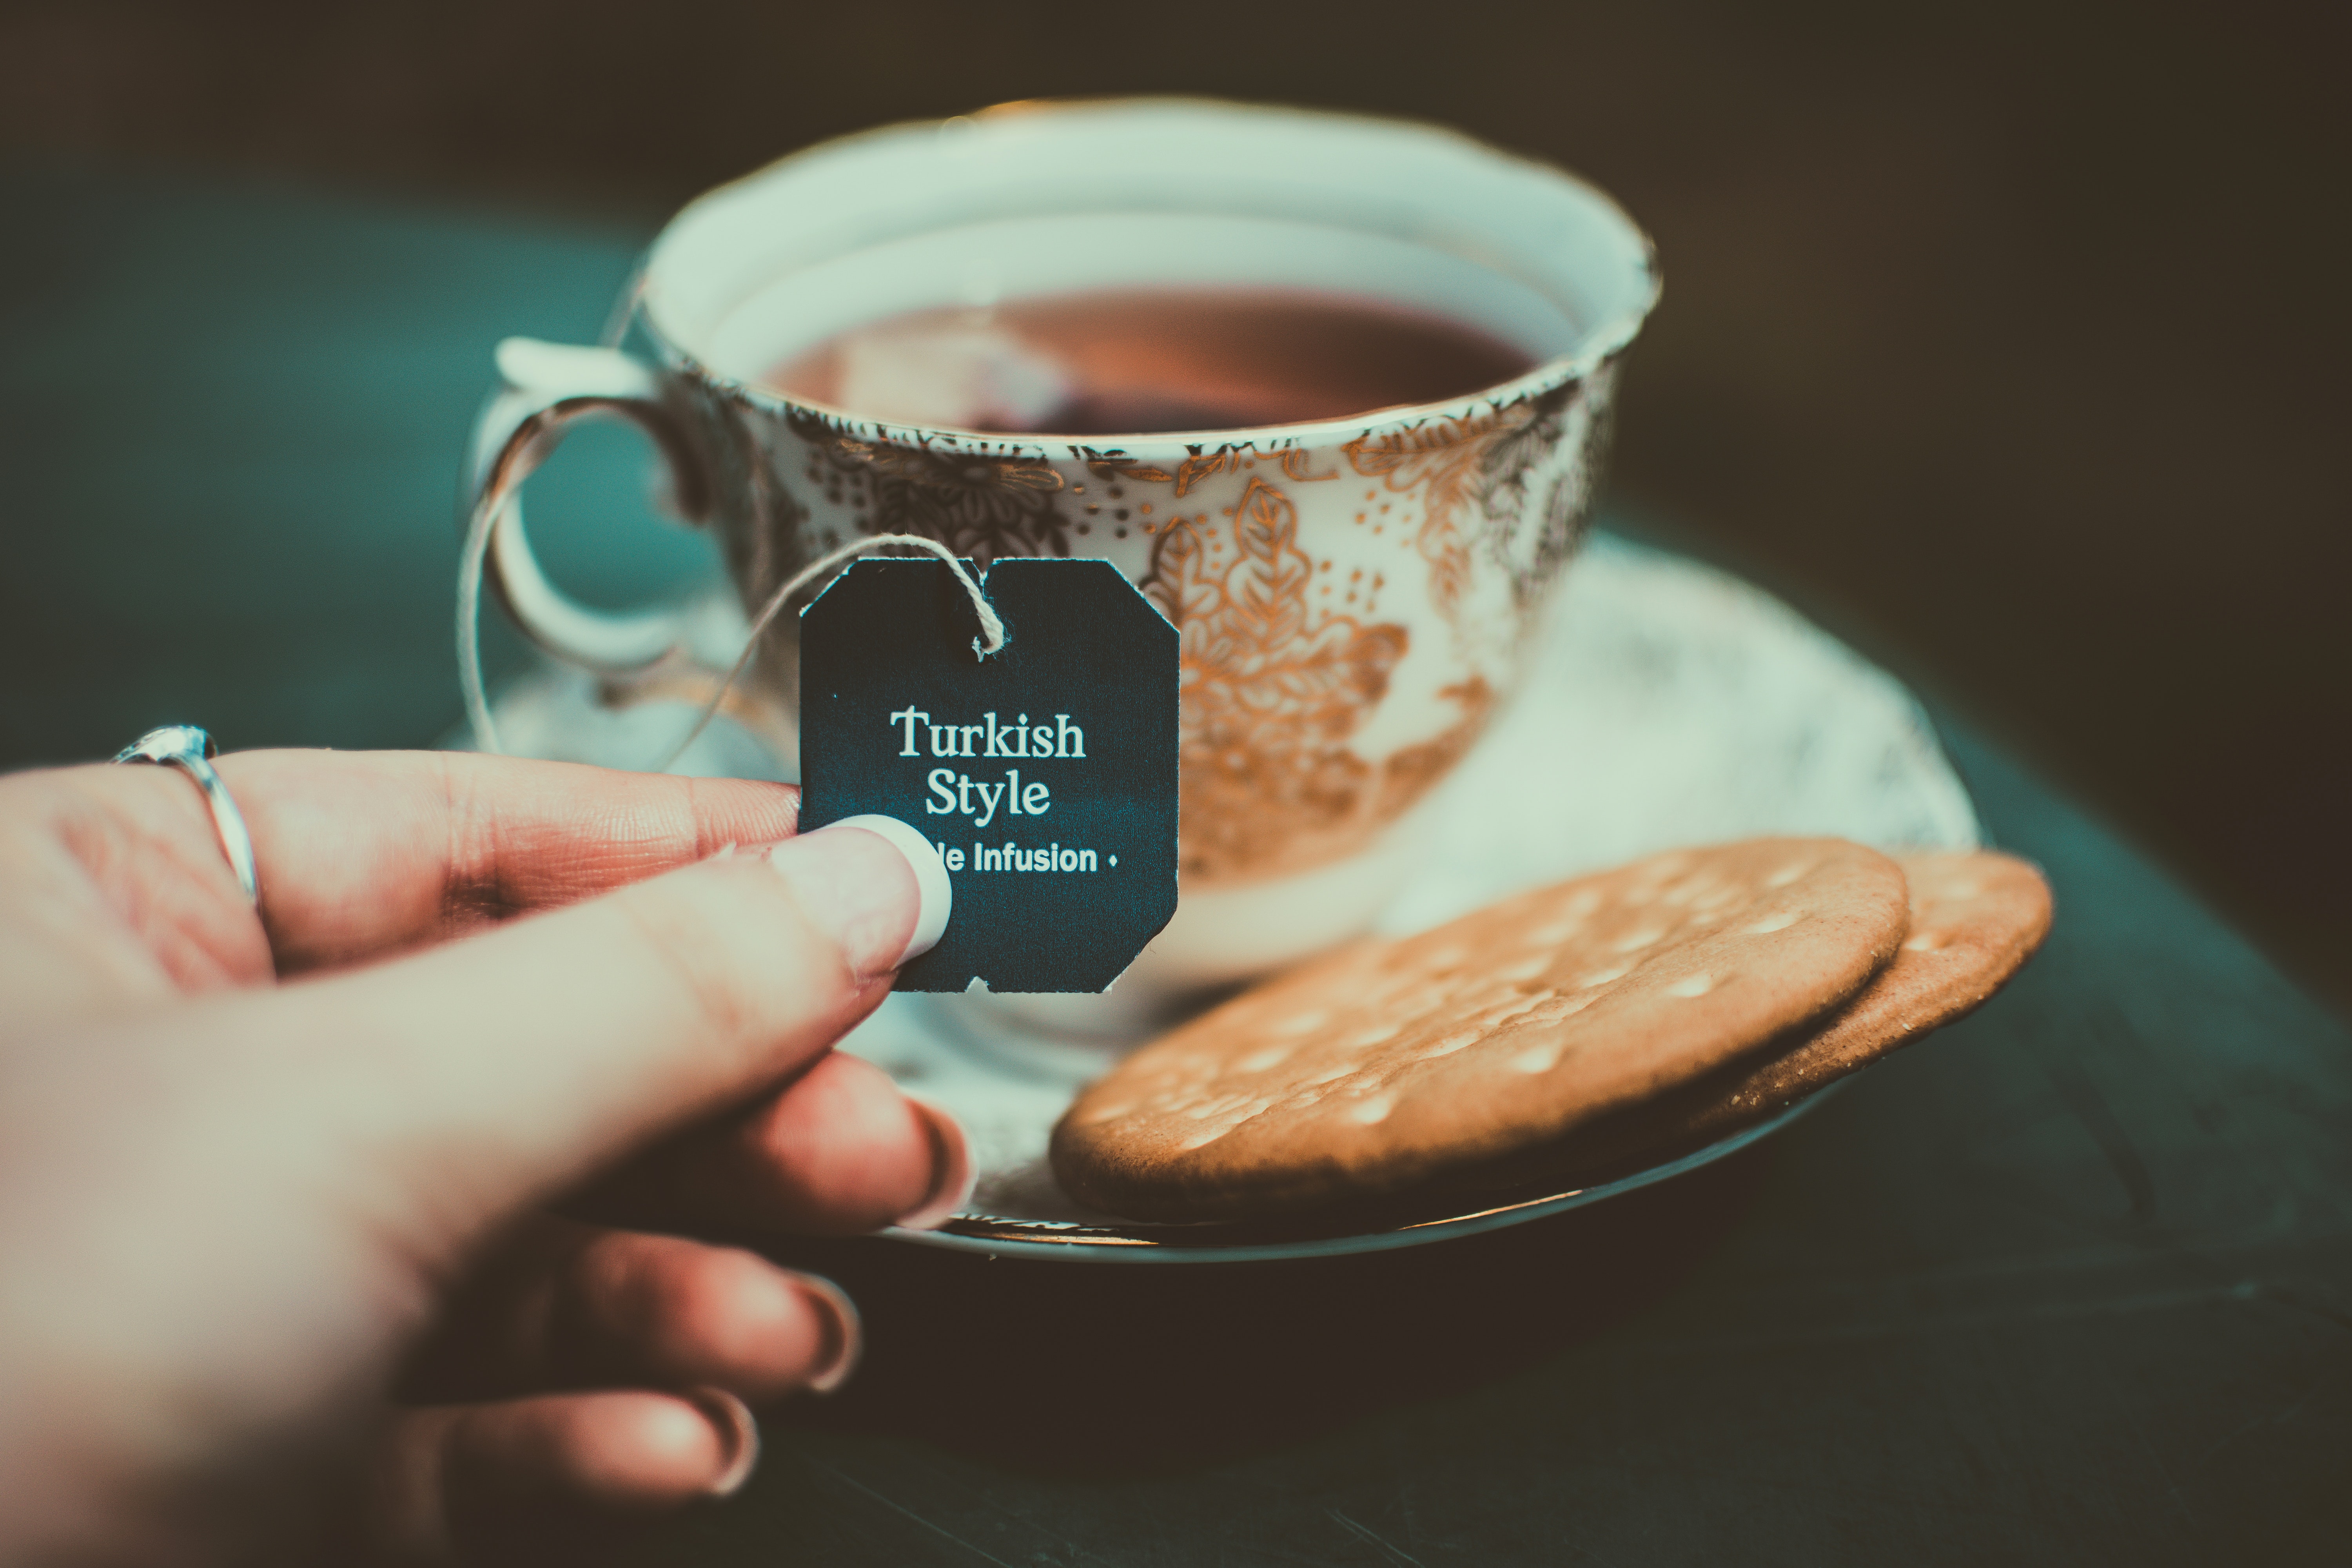
coffee cup, cup, caffeine, food, sweetness, caff americano, drinkware, speculoos, drink, cafe au lait, hot chocolate, morning, saucer, turkish coffee, mug, coffee, hand, cuisine, tableware, snack, ristretto, biscuit, espresso, teacup, Java coffee, cookie, non alcoholic beverage, coffeehouse, baked goods, cookies and crackers, finger food, dish, serveware, stimulant, lungo, tea, dandelion coffee, still life photography, ingredient, masala chai, dessert, coffee milk, cafe, cuban espresso